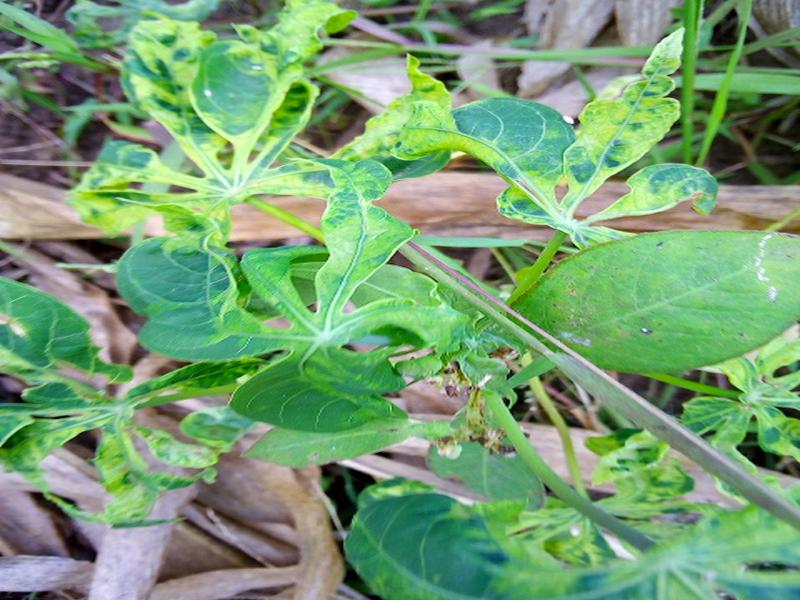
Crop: cassava
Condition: mosaic_disease